Preservation Chicago

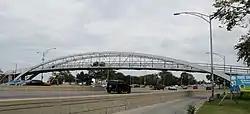
North Avenue Pedestrian Bridge

One of Preservation Chicago's first campaigns was the fight against the demolition of the old Chicago Mercantile Exchange Building. Ultimately demolished in 2003, its demolition has been ranked one of the city's most senseless demolitions, and the public outcry that followed led the city to adopt the 90 day demolition delay for certain historic and architecturally significant buildings that do not have landmark protection. The site of the old Chicago Mercantile Exchange Building has remained vacant.